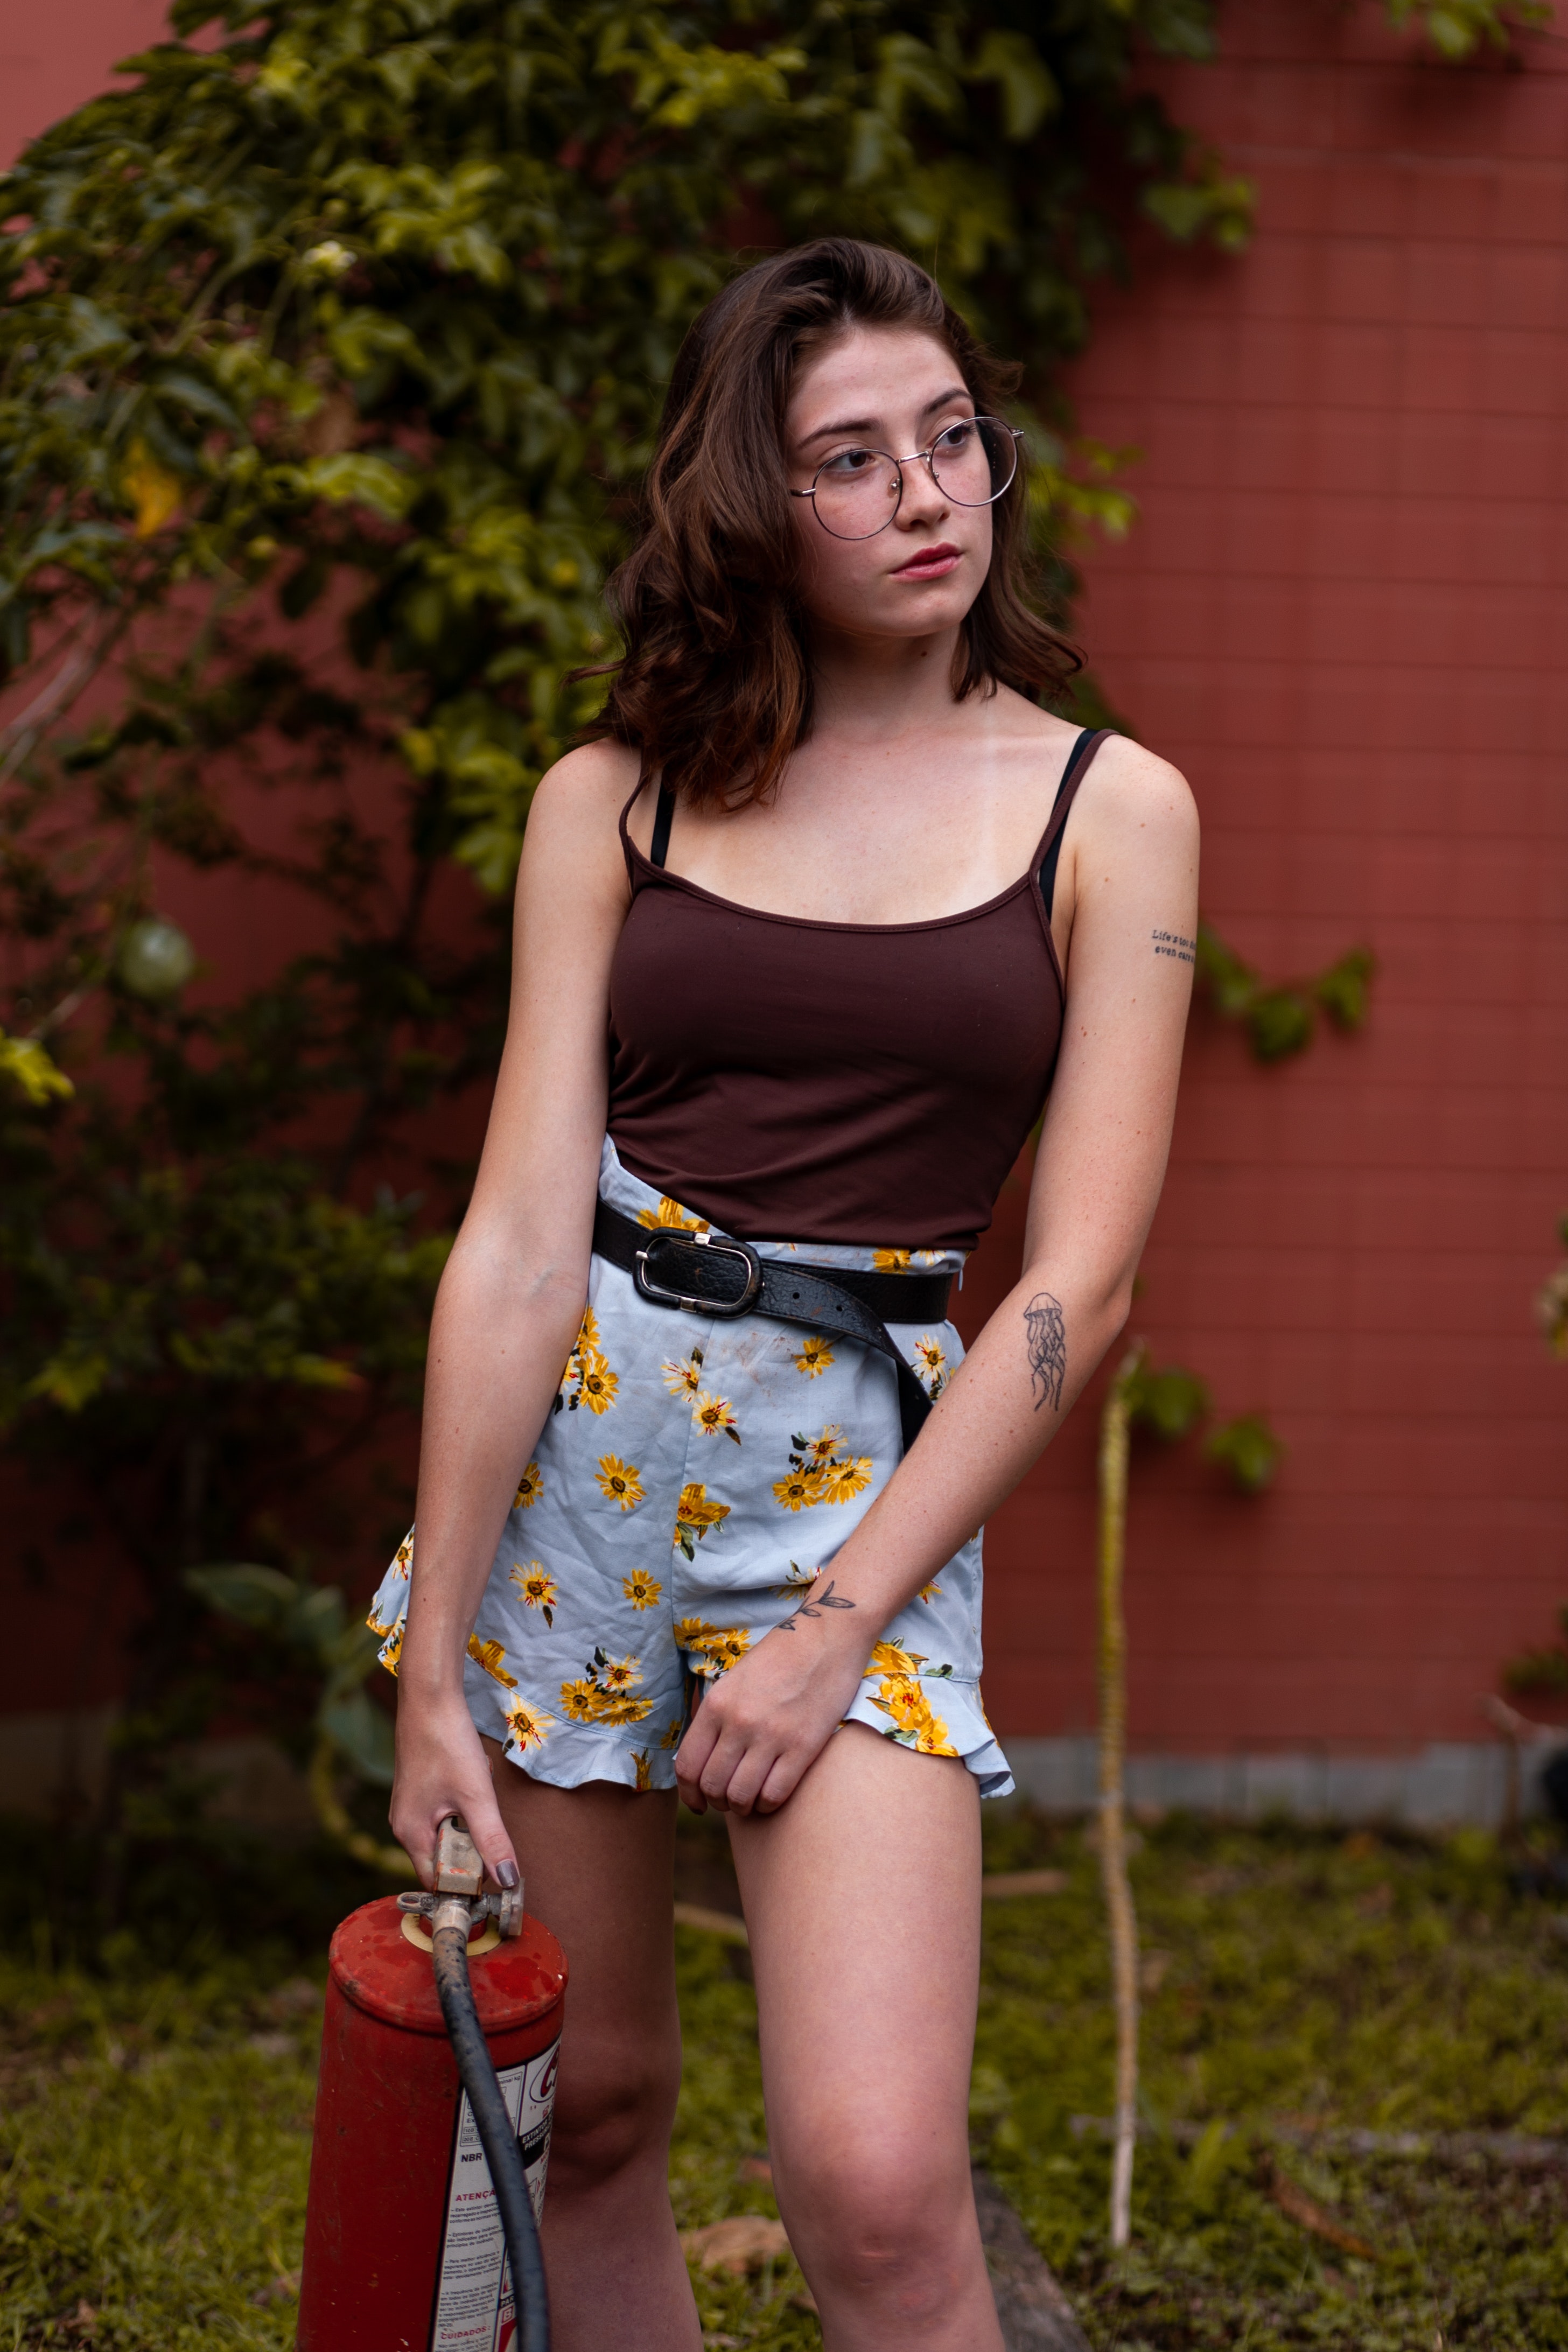
clothing, lady, green, yellow, beauty, shorts, fashion, human leg, leg, grass, summer, long hair, shoulder, footwear, dress, photo shoot, brown hair, waist, model, thigh, smile, photography, plant, t shirt, knee, trunk, shoe, flower, vacation, fashion accessory, sitting, style, abdomen